Philosophy of ecology

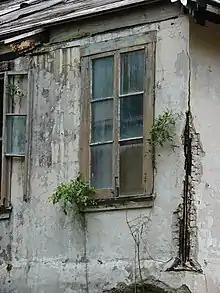
Plant growth on the exterior of a dilapidated wall.

Philosophy of ecology is a concept under the philosophy of science, which is a subfield of philosophy. Its main concerns centre on the practice and application of ecology, its moral issues, and the intersectionality between the position of humans and other entities. This topic also overlaps with metaphysics, ontology, and epistemology, for example, as it attempts to answer metaphysical, epistemic and moral issues surrounding environmental ethics and public policy.